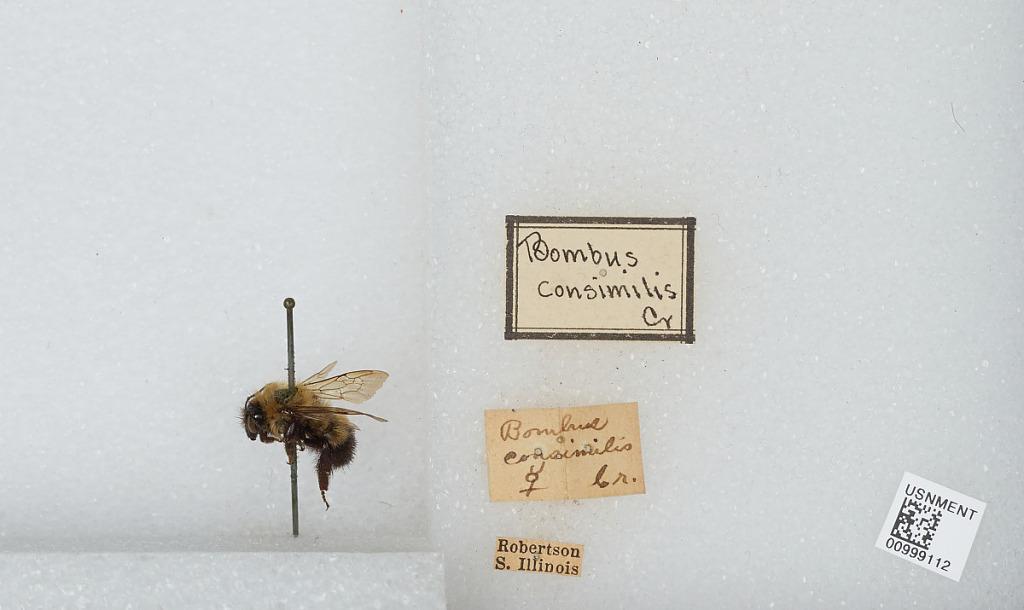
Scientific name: Bombus (Pyrobombus) vagans vagans Smith
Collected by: S. Robertson
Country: United States
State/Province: Illinois